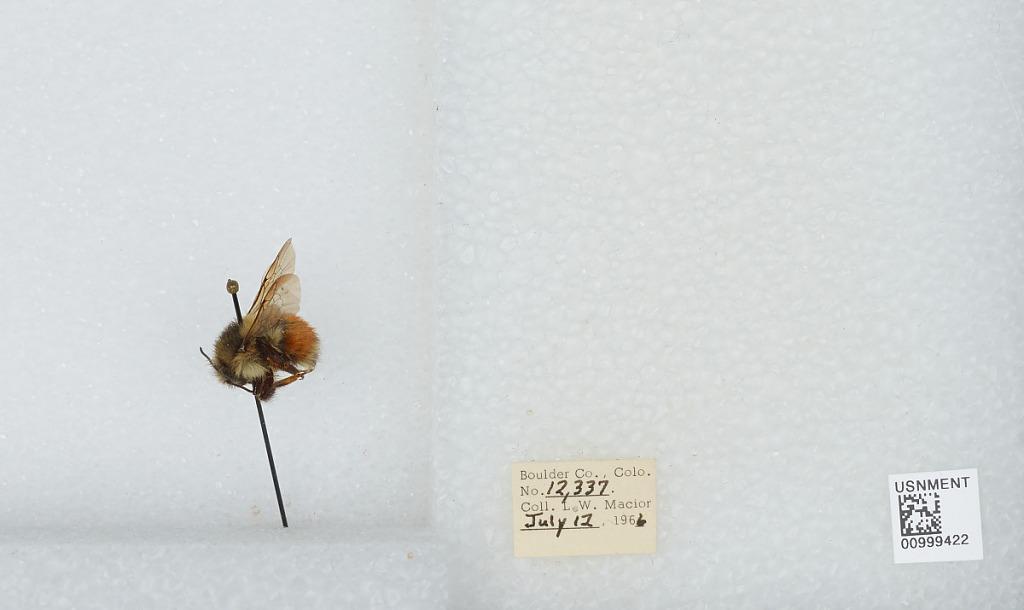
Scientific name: Bombus (Pyrobombus) melanopygus Nylander
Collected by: L. Macior
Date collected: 1966-7-12
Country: United States
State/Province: Colorado
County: Boulder
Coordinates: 40.015, -105.27